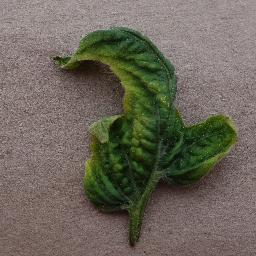
Label: Tomato___Tomato_Yellow_Leaf_Curl_Virus